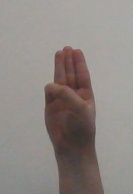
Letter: thaa